Fujiwara no Michitaka

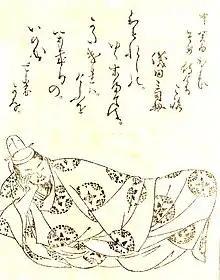

, the first son of Kaneie, was a "Kugyō" (Japanese noble) of the Heian period. He served as regent ("Sesshō") for the Emperor Ichijō, and later as "Kampaku". Ichijō married Michitaka's daughter Teishi (Sadako), thus continuing the close ties between the Imperial family and the Fujiwara.